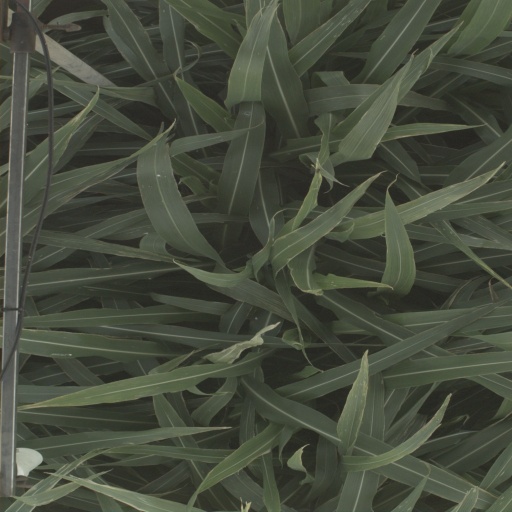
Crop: sorghum